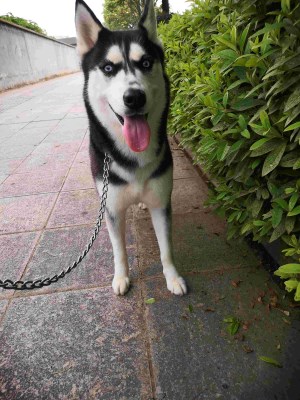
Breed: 1160-n000003-Siberian_husky